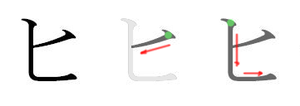
ひ en hiragana ou ヒ en katakana sont deux kana, caractères japonais, qui représentent le même more. Ils sont prononcés /çi/ et occupent la 27ᵉ place de leur syllabaire respectif, entre は et ふ.